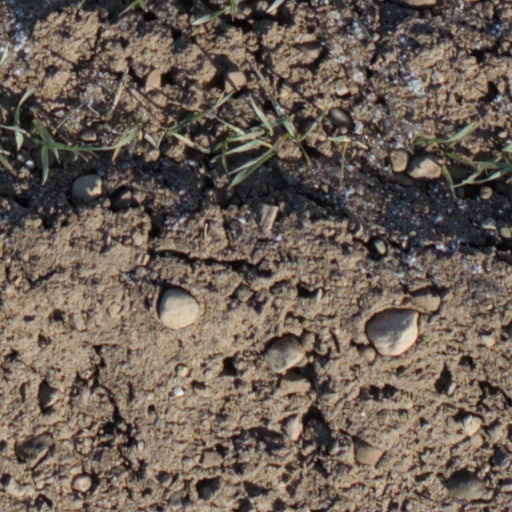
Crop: wheat